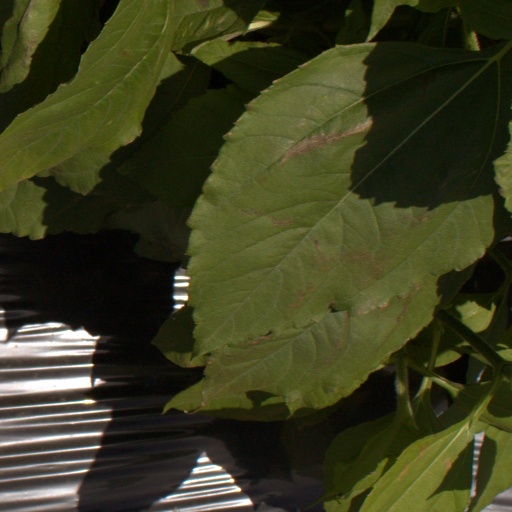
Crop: Jerusalem artichoke